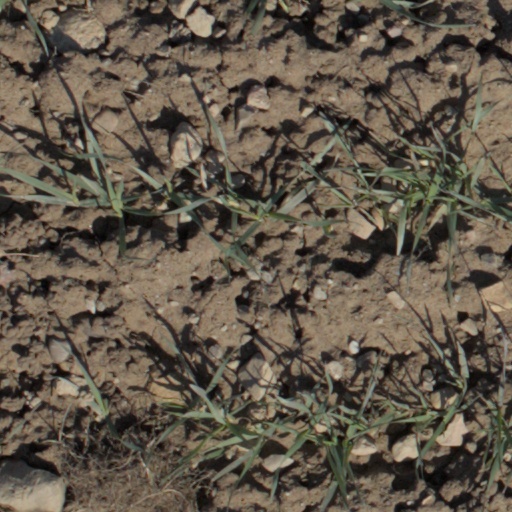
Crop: wheat